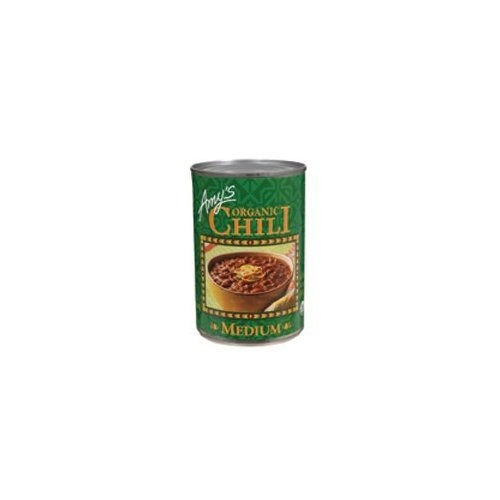
Item Name: Amys Chili Medium Gf Org
Bullet Point: ...
Value: 1.0
Unit: Count

Price: 4.69